David Waters (actor)

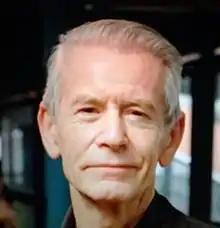
David Waters

Waters was born in the UK and worked briefly as a journalist for "George Newnes Press" on their publications, "Country Life" and The New Musical Express, in London. He migrated to Australia in 1969.